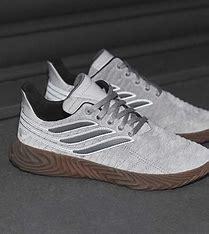
Brand: Adidas
Model: Sobakov